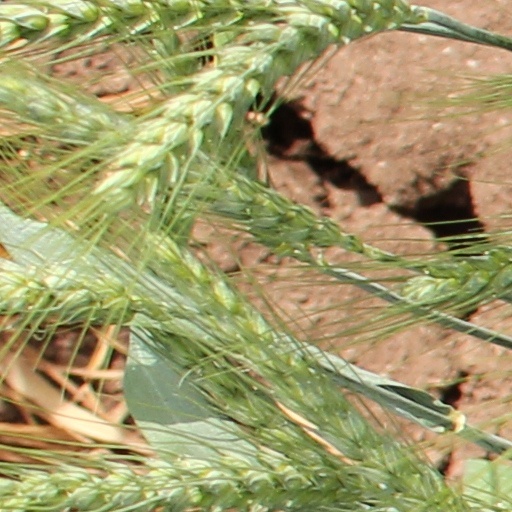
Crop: wheat